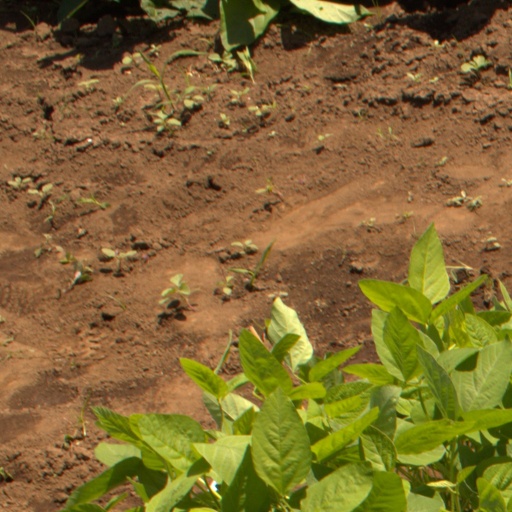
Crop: soybean